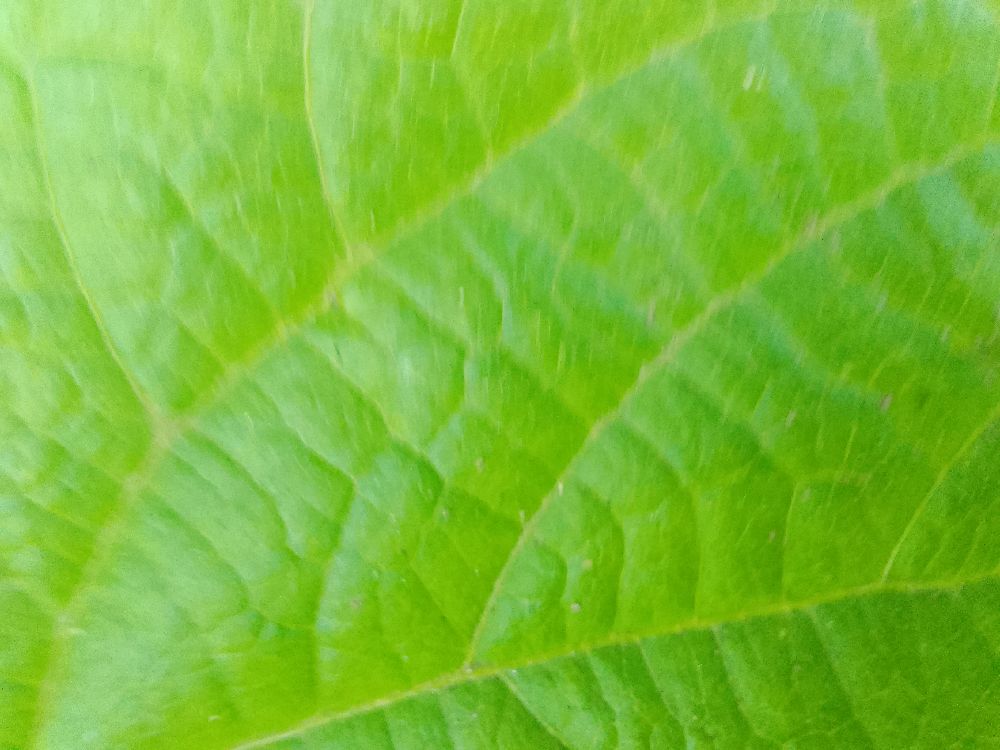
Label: healthy